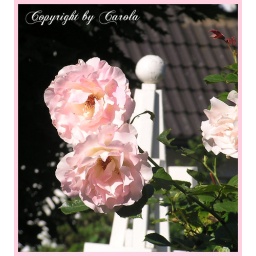
in front of the trellis which was blue and I painted it creamy white a few weeks ago.